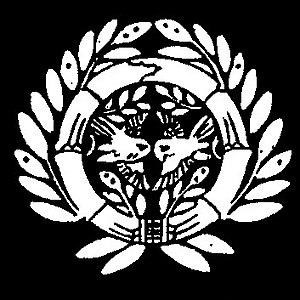
Le domaine d'Ichinoseki est un fief féodal japonais de l'époque d'Edo situé dans la province de Mutsu. Il était dirigé à partir du jin'ya d'Ichinoseki dans l'actuelle ville d'Ichinoseki. Bien que nominalement indépendant, il est un domaine d'une branche du clan Date du domaine de Sendai, et ses daimyōs dirigeants, ceux du clan Tamura, sont une branche des Date.
La bataille de Suriagehara est livrée au cours de l'époque Azuchi Momoyama de l'histoire du Japon.
Le clan Date est une lignée de daimyos du Japon qui contrôlait une partie du nord du Japon à la fin du XVIᵉ siècle et pendant la période Edo. Le membre le plus célèbre de ce clan est Masamune Date qui établit le pouvoir de la famille en vengeant la mort de son frère.